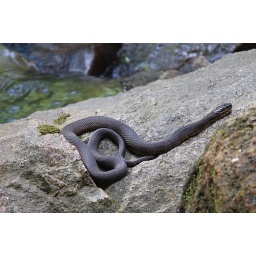
junvenile northern brown water snake in reedy creek